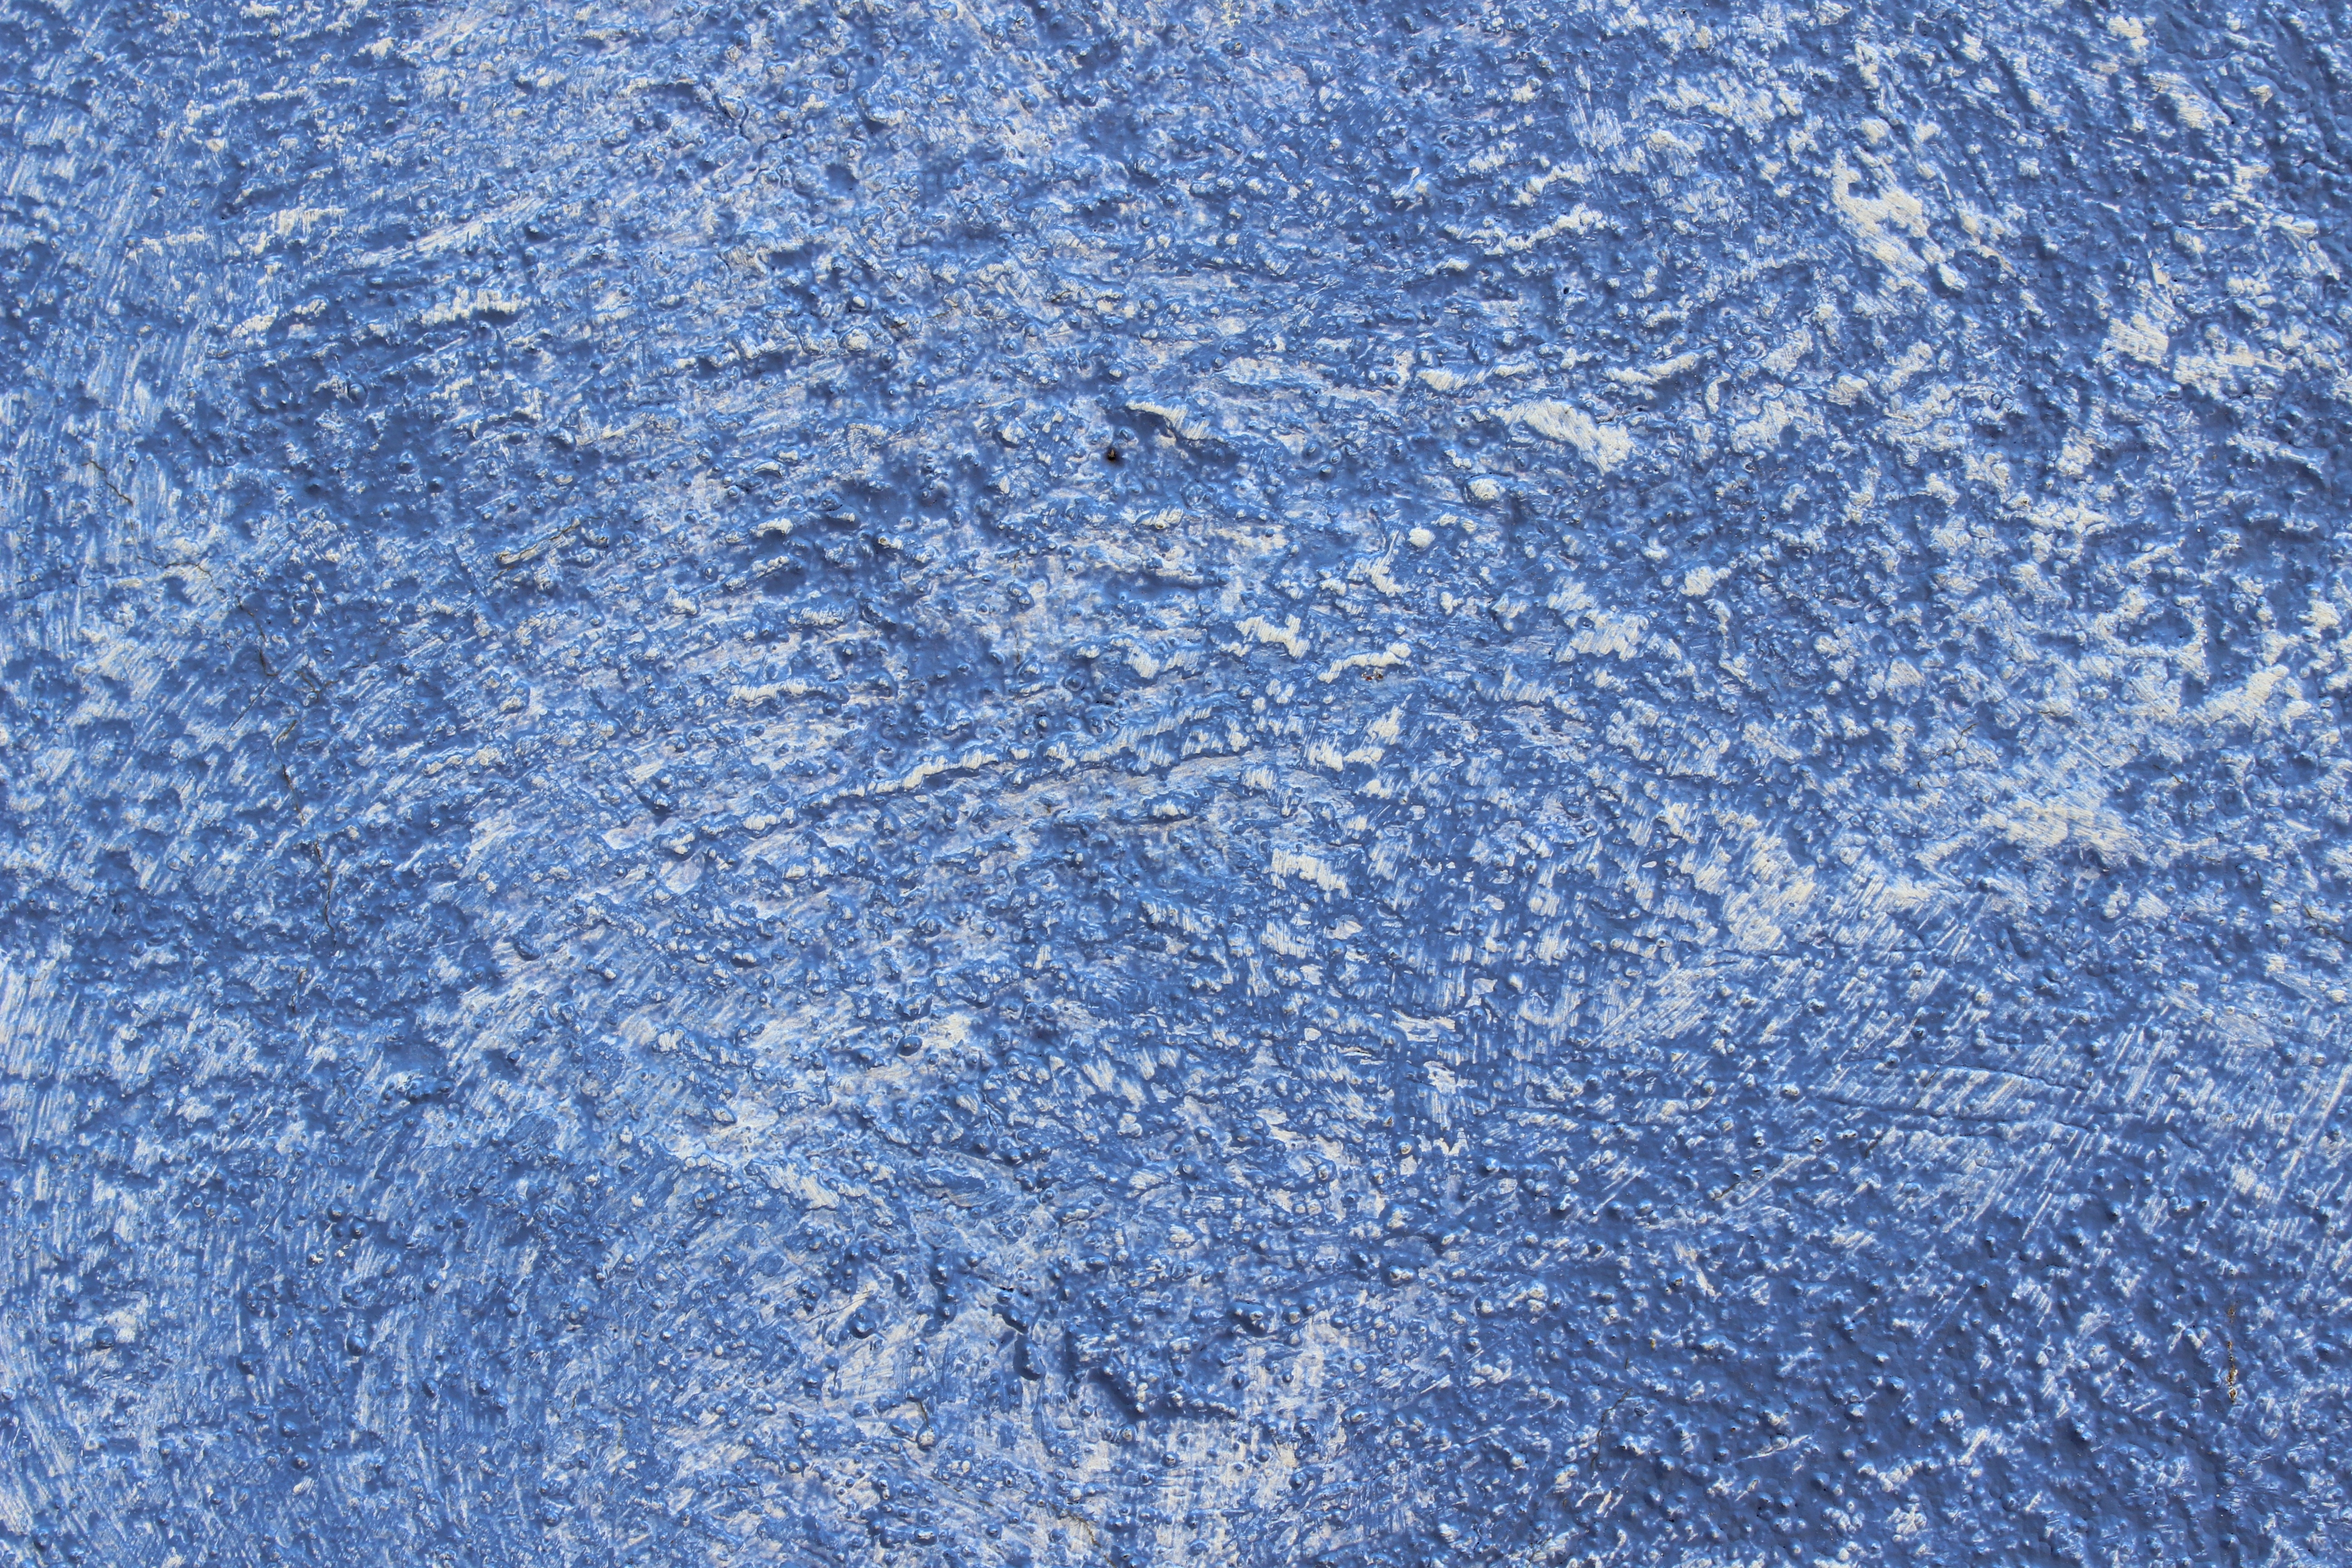
snow, winter, abstract, texture, frost, wall, asphalt, ice, pattern, blue, background, freezing